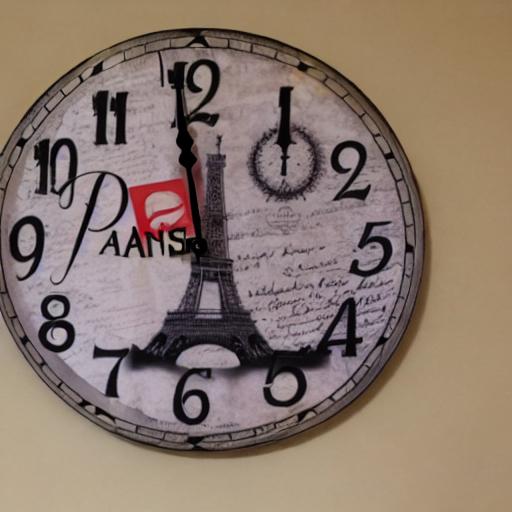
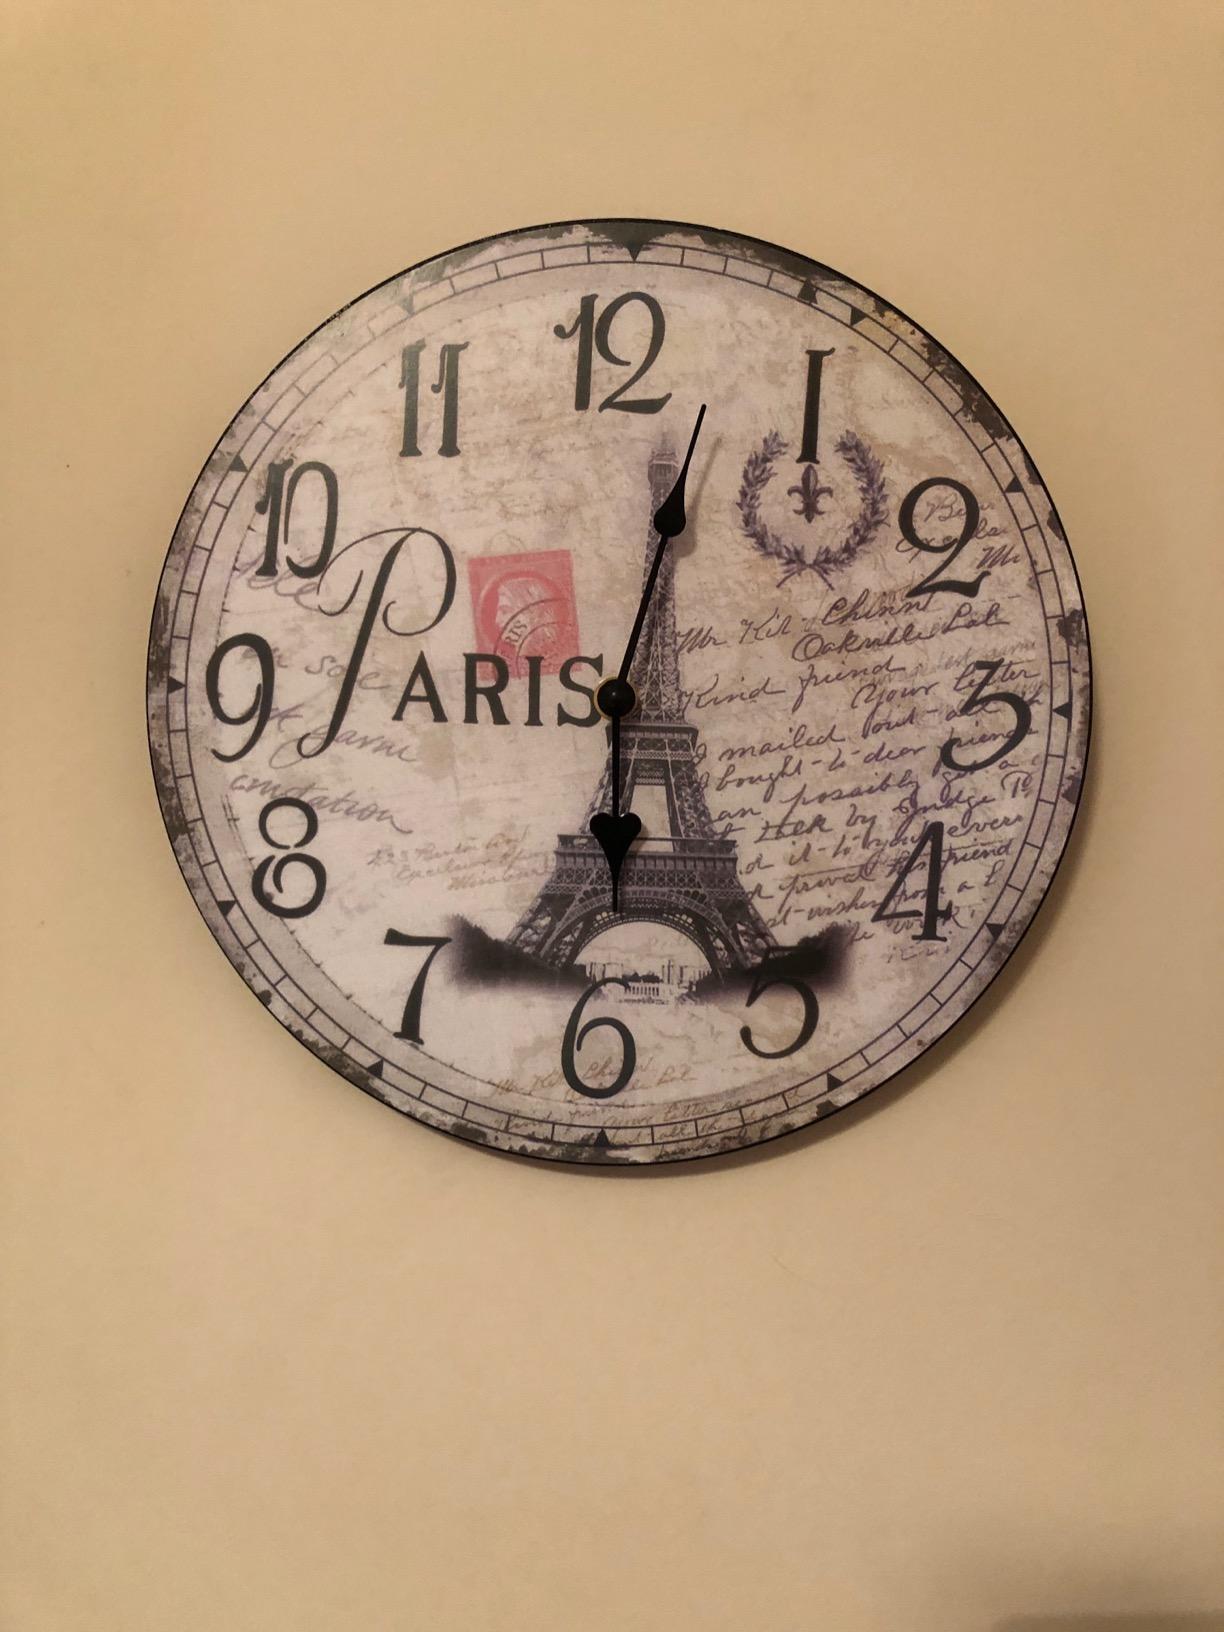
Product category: clock
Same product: no